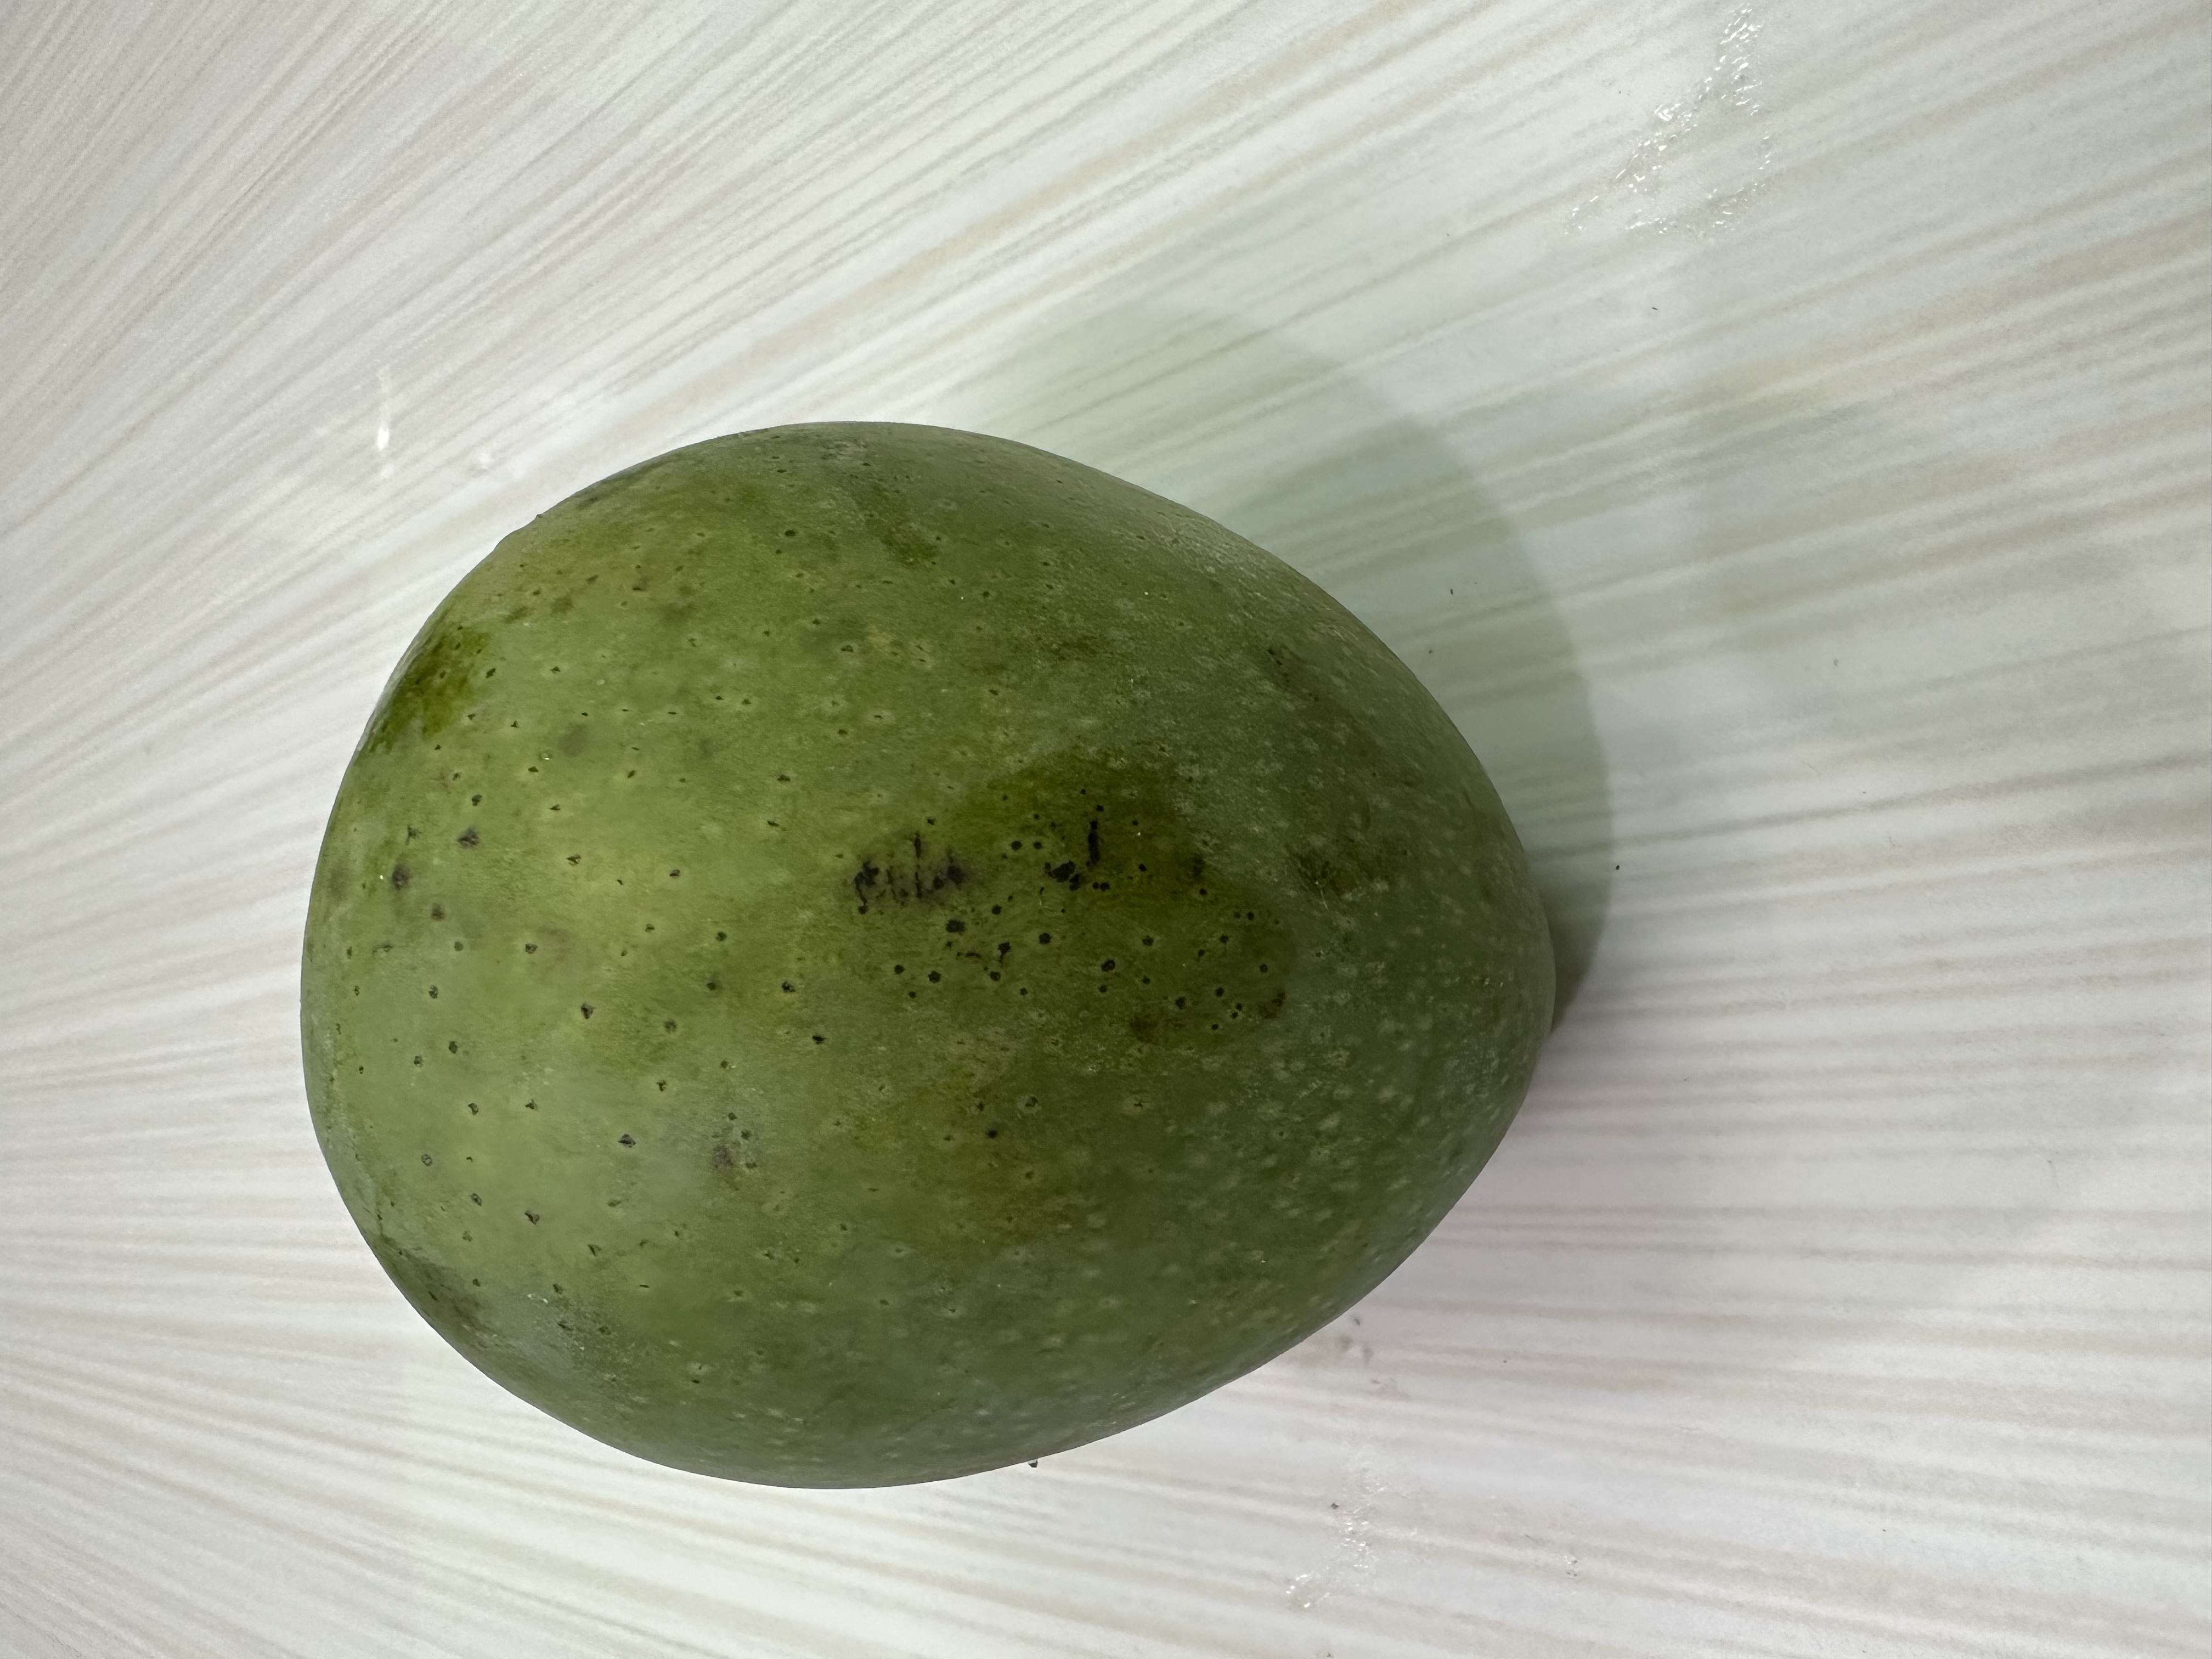
Mango variety: Harivanga